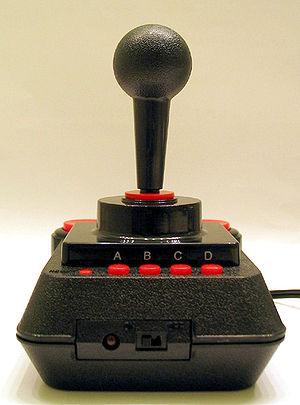
Un joystick est un périphérique d'entrée constitué d'un manche posé sur un socle. Des boutons-pressoirs sont également accessibles sur le manche ou le socle. L'utilisateur peut agir sur le périphérique soit en bougeant le manche dans une direction, soit en pressant les boutons.